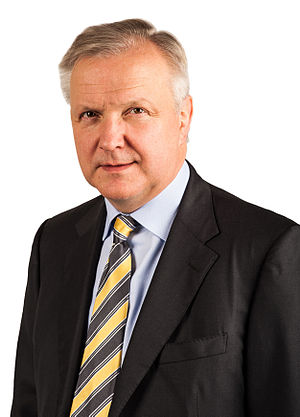
Olli Rehn
Olli Rehn, 2014
Olli Ilmari Rehn er en finsk politiker, der i øjeblikket, 2011, er EU-kommissær for økonomiske og finansielle forhold.